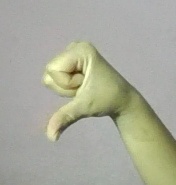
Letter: waw